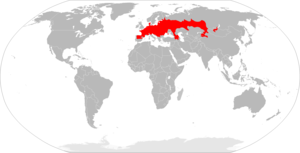
Cette liste commentée recense la mammalofaune aux Pays-Bas européens. Elle répertorie les espèces de mammifères néerlandais actuels et celles qui ont été récemment classifiées comme éteintes. Comme ici ne sont référencés que les Pays-Bas européens, cette liste ne comptabilise pas les animaux présents dans les Pays-Bas caribéens et dans les autres anciens membres des Antilles néerlandaises, qui sont des îles situées aux petites Antilles.
Cette liste commentée recense la mammalofaune au Royaume-Uni. Elle répertorie les espèces de mammifères britanniques actuels et celles qui ont été récemment classifiées comme éteintes. Comme ici ne sont référencés que les nations constitutives et les dépendances de la Couronne, cette liste ne comptabilise pas les animaux présents dans Akrotiri et dans Dhekelia, qui sont des bases militaires souveraines situées à Chypre, ni des territoires britanniques d'outre-mer, qui sont des régions disséminées un peu partout dans le monde.
Cette liste commentée recense la mammalofaune en Suisse. Elle répertorie les espèces de mammifères suisses actuels et celles qui ont été récemment classifiées comme éteintes. Cette liste comporte 104 espèces réparties en neuf ordres et 25 familles, dont une est « en danger critique d'extinction », une autre est « en danger », trois sont « vulnérables », neuf sont « quasi menacées » et deux ont des « données insuffisantes » pour être classées.
Cette liste commentée recense la mammalofaune en Slovaquie. Elle répertorie les espèces de mammifères slovaques actuels et celles qui ont été récemment classifiées comme éteintes. Cette liste comporte 101 espèces réparties en neuf ordres et 23 familles, dont une est « en danger critique d'extinction », une autre est « en danger », trois sont « vulnérables », dix sont « quasi menacées » et une a des « données insuffisantes » pour être classée.